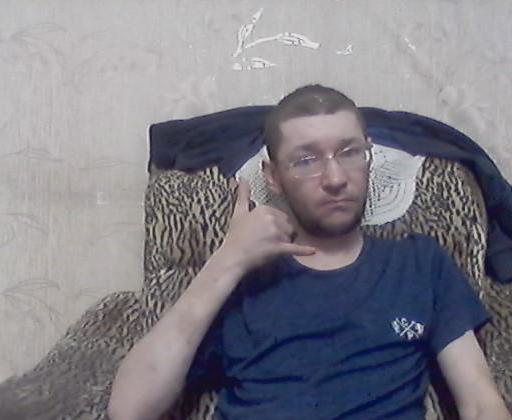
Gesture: call